Cliché

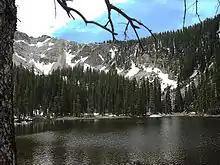
Using a feature such as an overhanging branch to frame a nature scene may be described as a visual cliché.

Various dictionaries recognize a derived adjective "clichéd", with the same meaning. "Cliché" is sometimes used as an adjective, although some dictionaries do not recognize it as such, listing the word only as a noun and "clichéd" as the adjective.